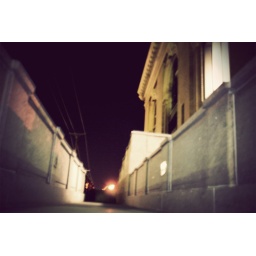
The wheelchair ramp leading to the post office building in Corsicana, TX. Blurry, but keepable.